Bob Breitenstein (American football coach)

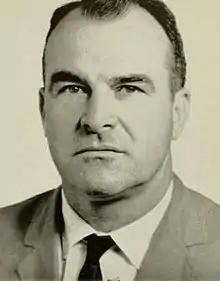
Breitenstein pictured in "The Rhododendron 1962", Appalachian State yearbook

Robert Logan Breitenstein (July 24, 1913 – March 28, 2002) was an American football player and coach. He served as the head football coach at Appalachian State Teachers College—now known as Appalachian State University—for one season in 1959, compiling a record of 6–4.